Bradbury Robinson

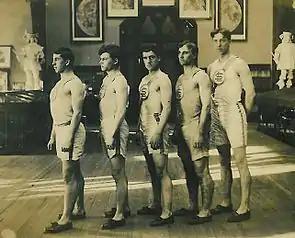
St. Louis U's 1906–07 champion relay team (left to right): Clarence "Pike" Kenney, Martin McMorrow, Bill Clancy, Robinson and Schneider

Some credited Robinson with throwing an all-time record 87-yard missile to Schneider earlier that season in St. Louis' 34–2 win over Kansas before a crowd of 7,000 at Sportsman's Park. The distance was not reported in contemporary newspaper accounts but the 1933 "Spalding's Football Guide" listed the throw as official ... 87 yards in the air from passer to receiver ... as the "Ogden Standard-Examiner" reported in its November 12, 1933, issue: